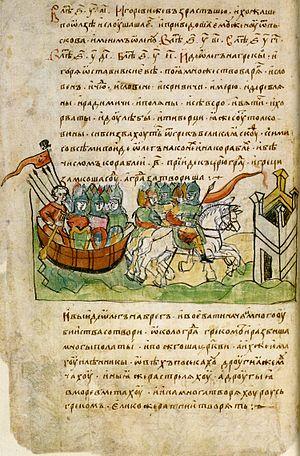
La Chronique des temps passés, aussi appelée Chronique de Nestor est la plus ancienne chronique slave orientale qui nous soit parvenue. Ouvrage composite, compilé vers 1111 par un moine, Nestor, et poursuivie par ses continuateurs de la laure des Grottes de Kiev, elle retrace l’histoire de la Rus' kiévienne de 858 à 1113. La chronique se compose de deux parties : une première partie, qui sert d’introduction, retrace à partir des origines bibliques l’histoire de la Rus' et des Slaves orientaux avant de se concentrer sur la fondation de Kiev et l’émergence de la Rus'. Les chapitres qui suivent relatent, sous forme chronologique, les règnes des douze premiers souverains rus’ jusqu’en 1113.